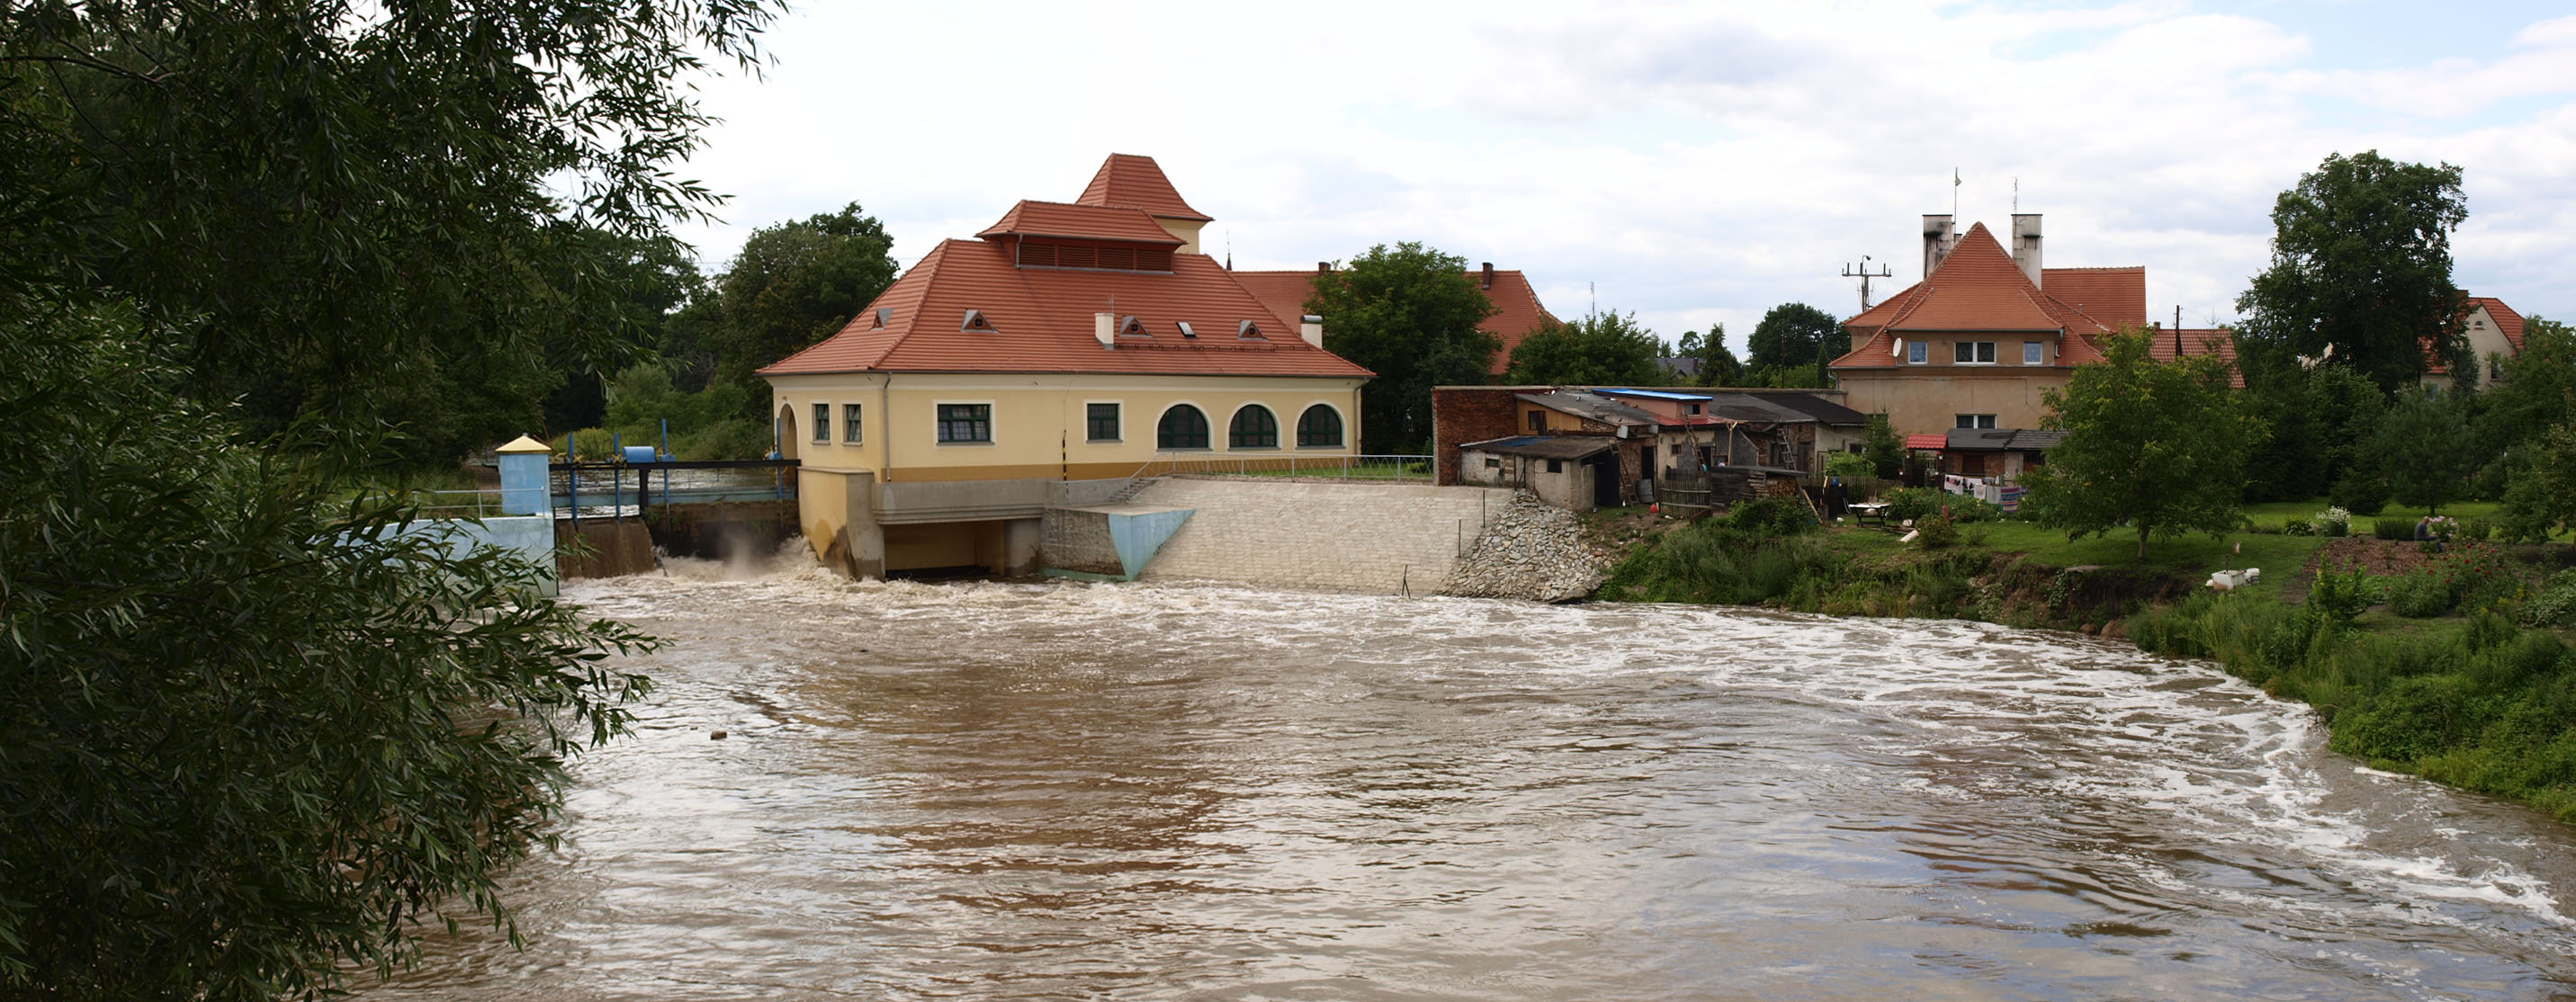
nature, river, property, waterway, bank, house, watercourse, building, event, geological phenomenon, flood, home, floodplain, village, estate